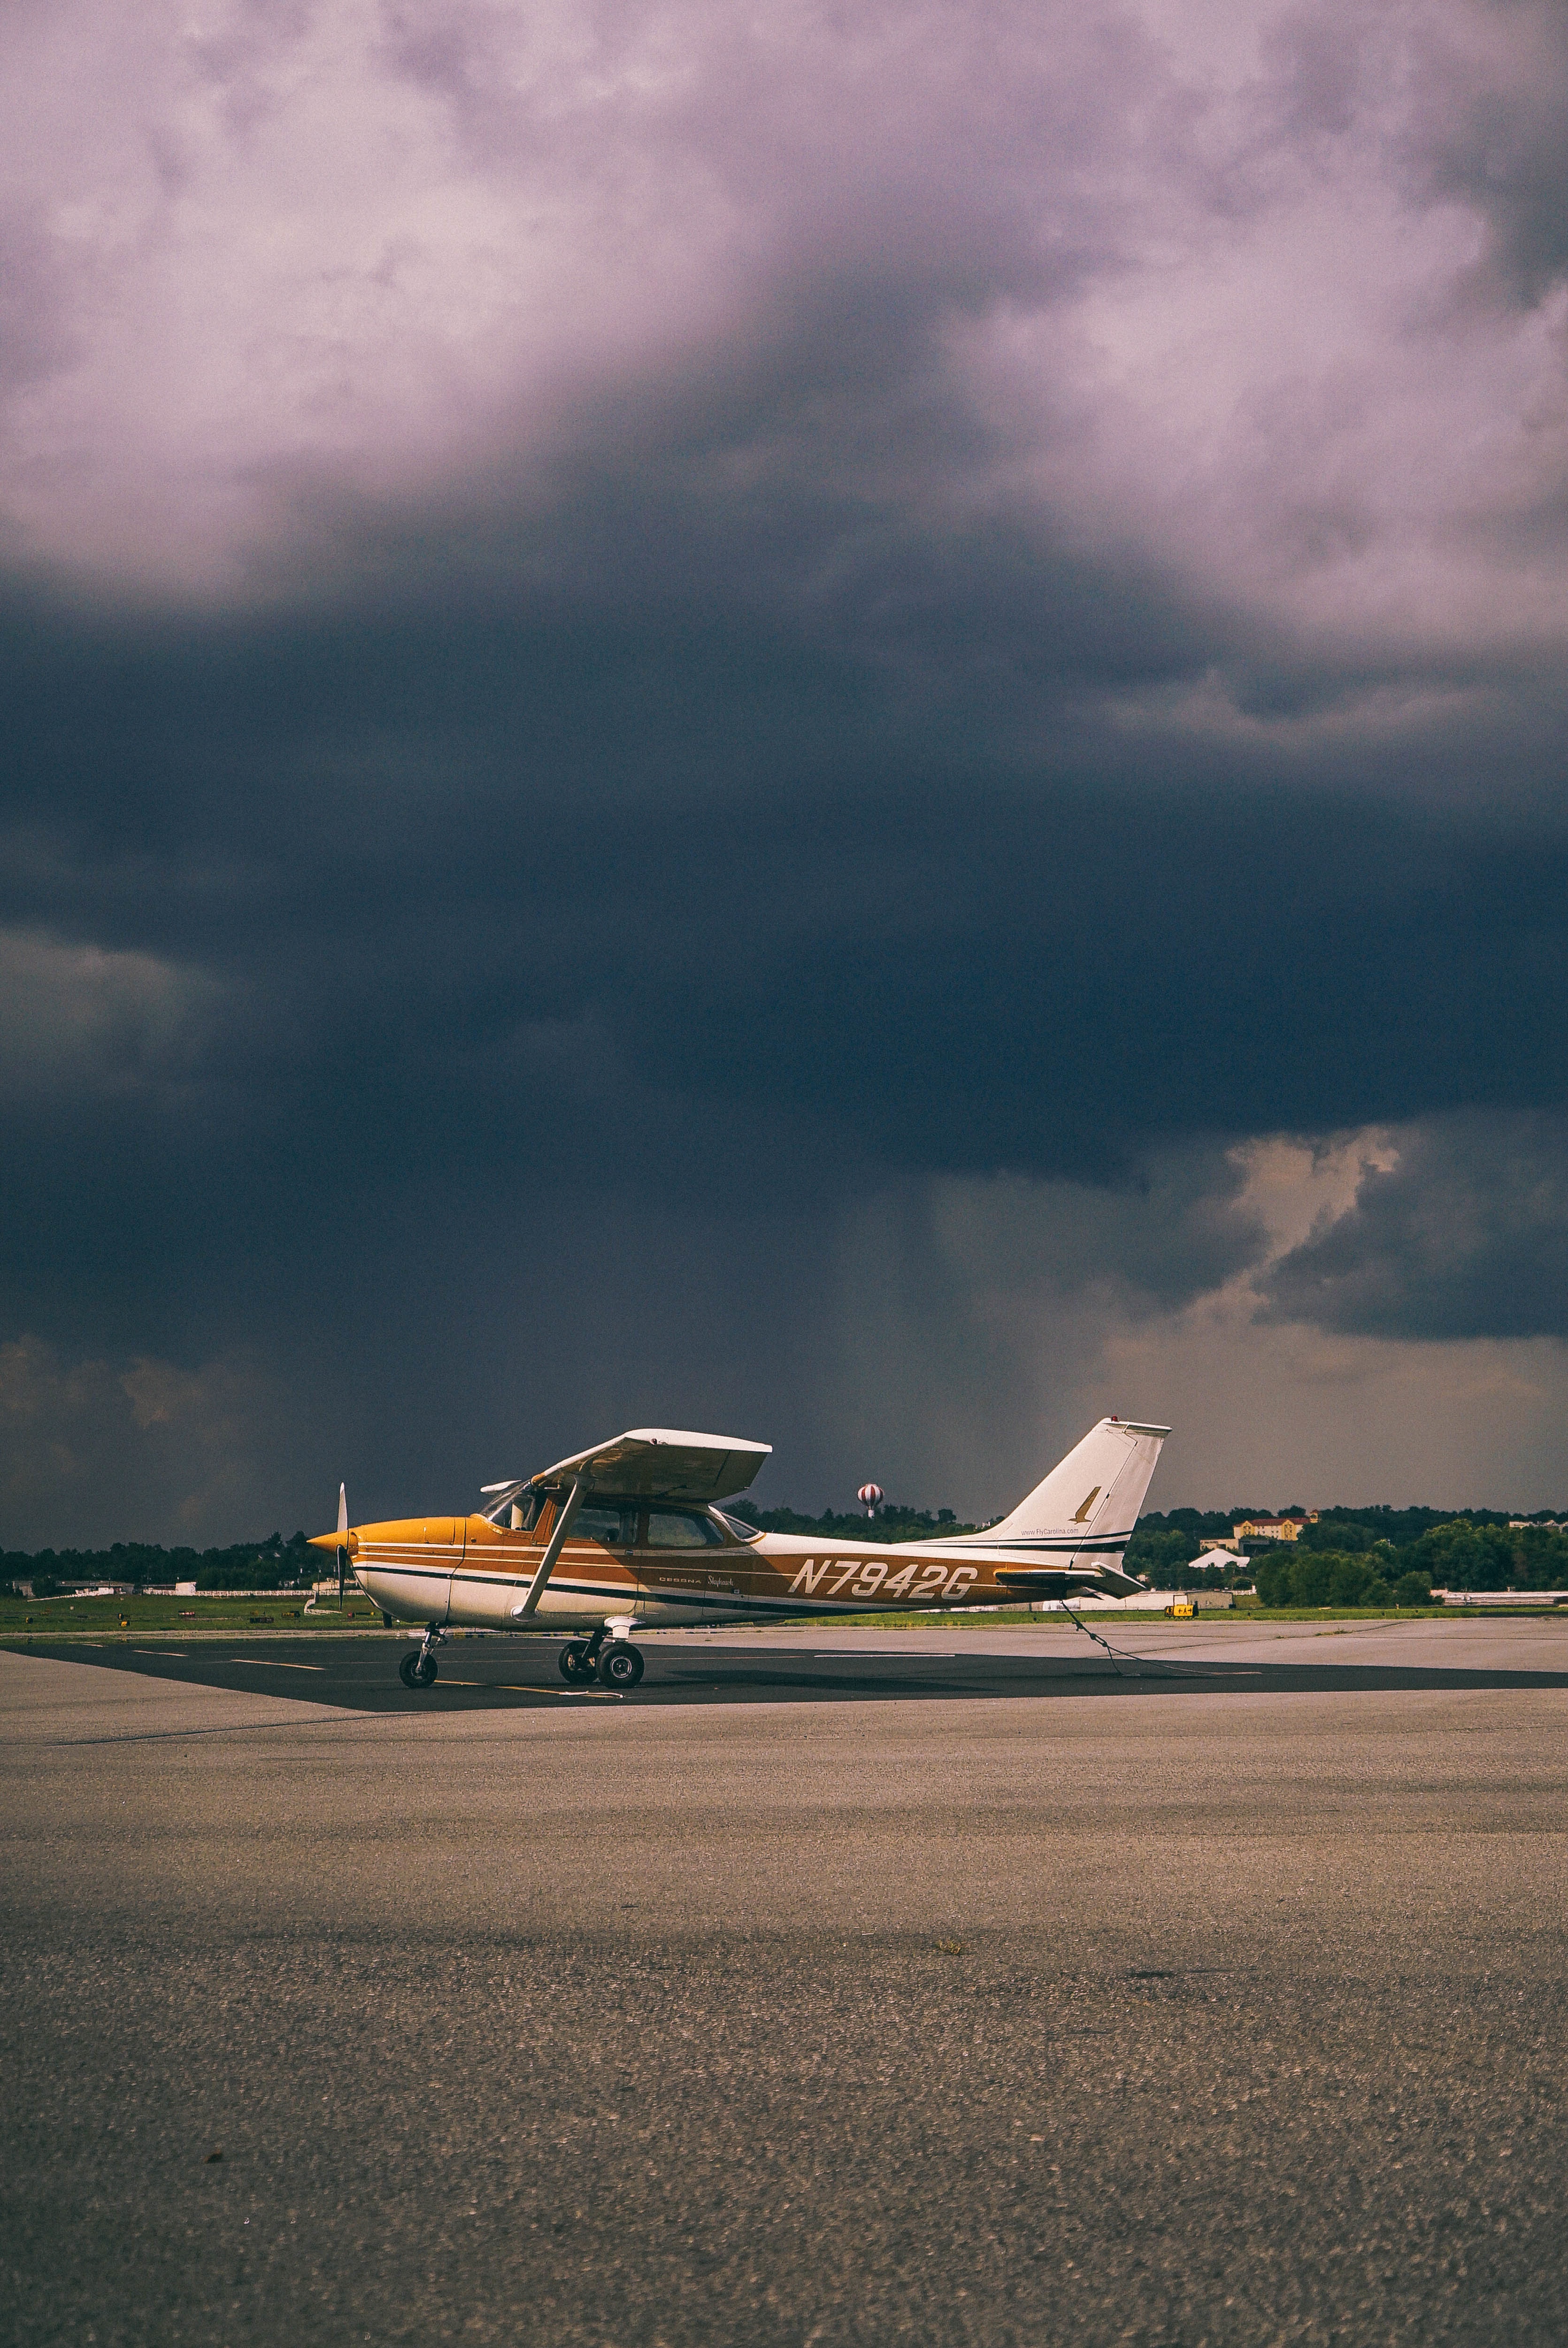
sea, horizon, cloud, sky, sunset, airplane, aircraft, dusk, vehicle, aviation, flight, airliner, jet aircraft, meteorological phenomenon, fighter aircraft, atmosphere of earth